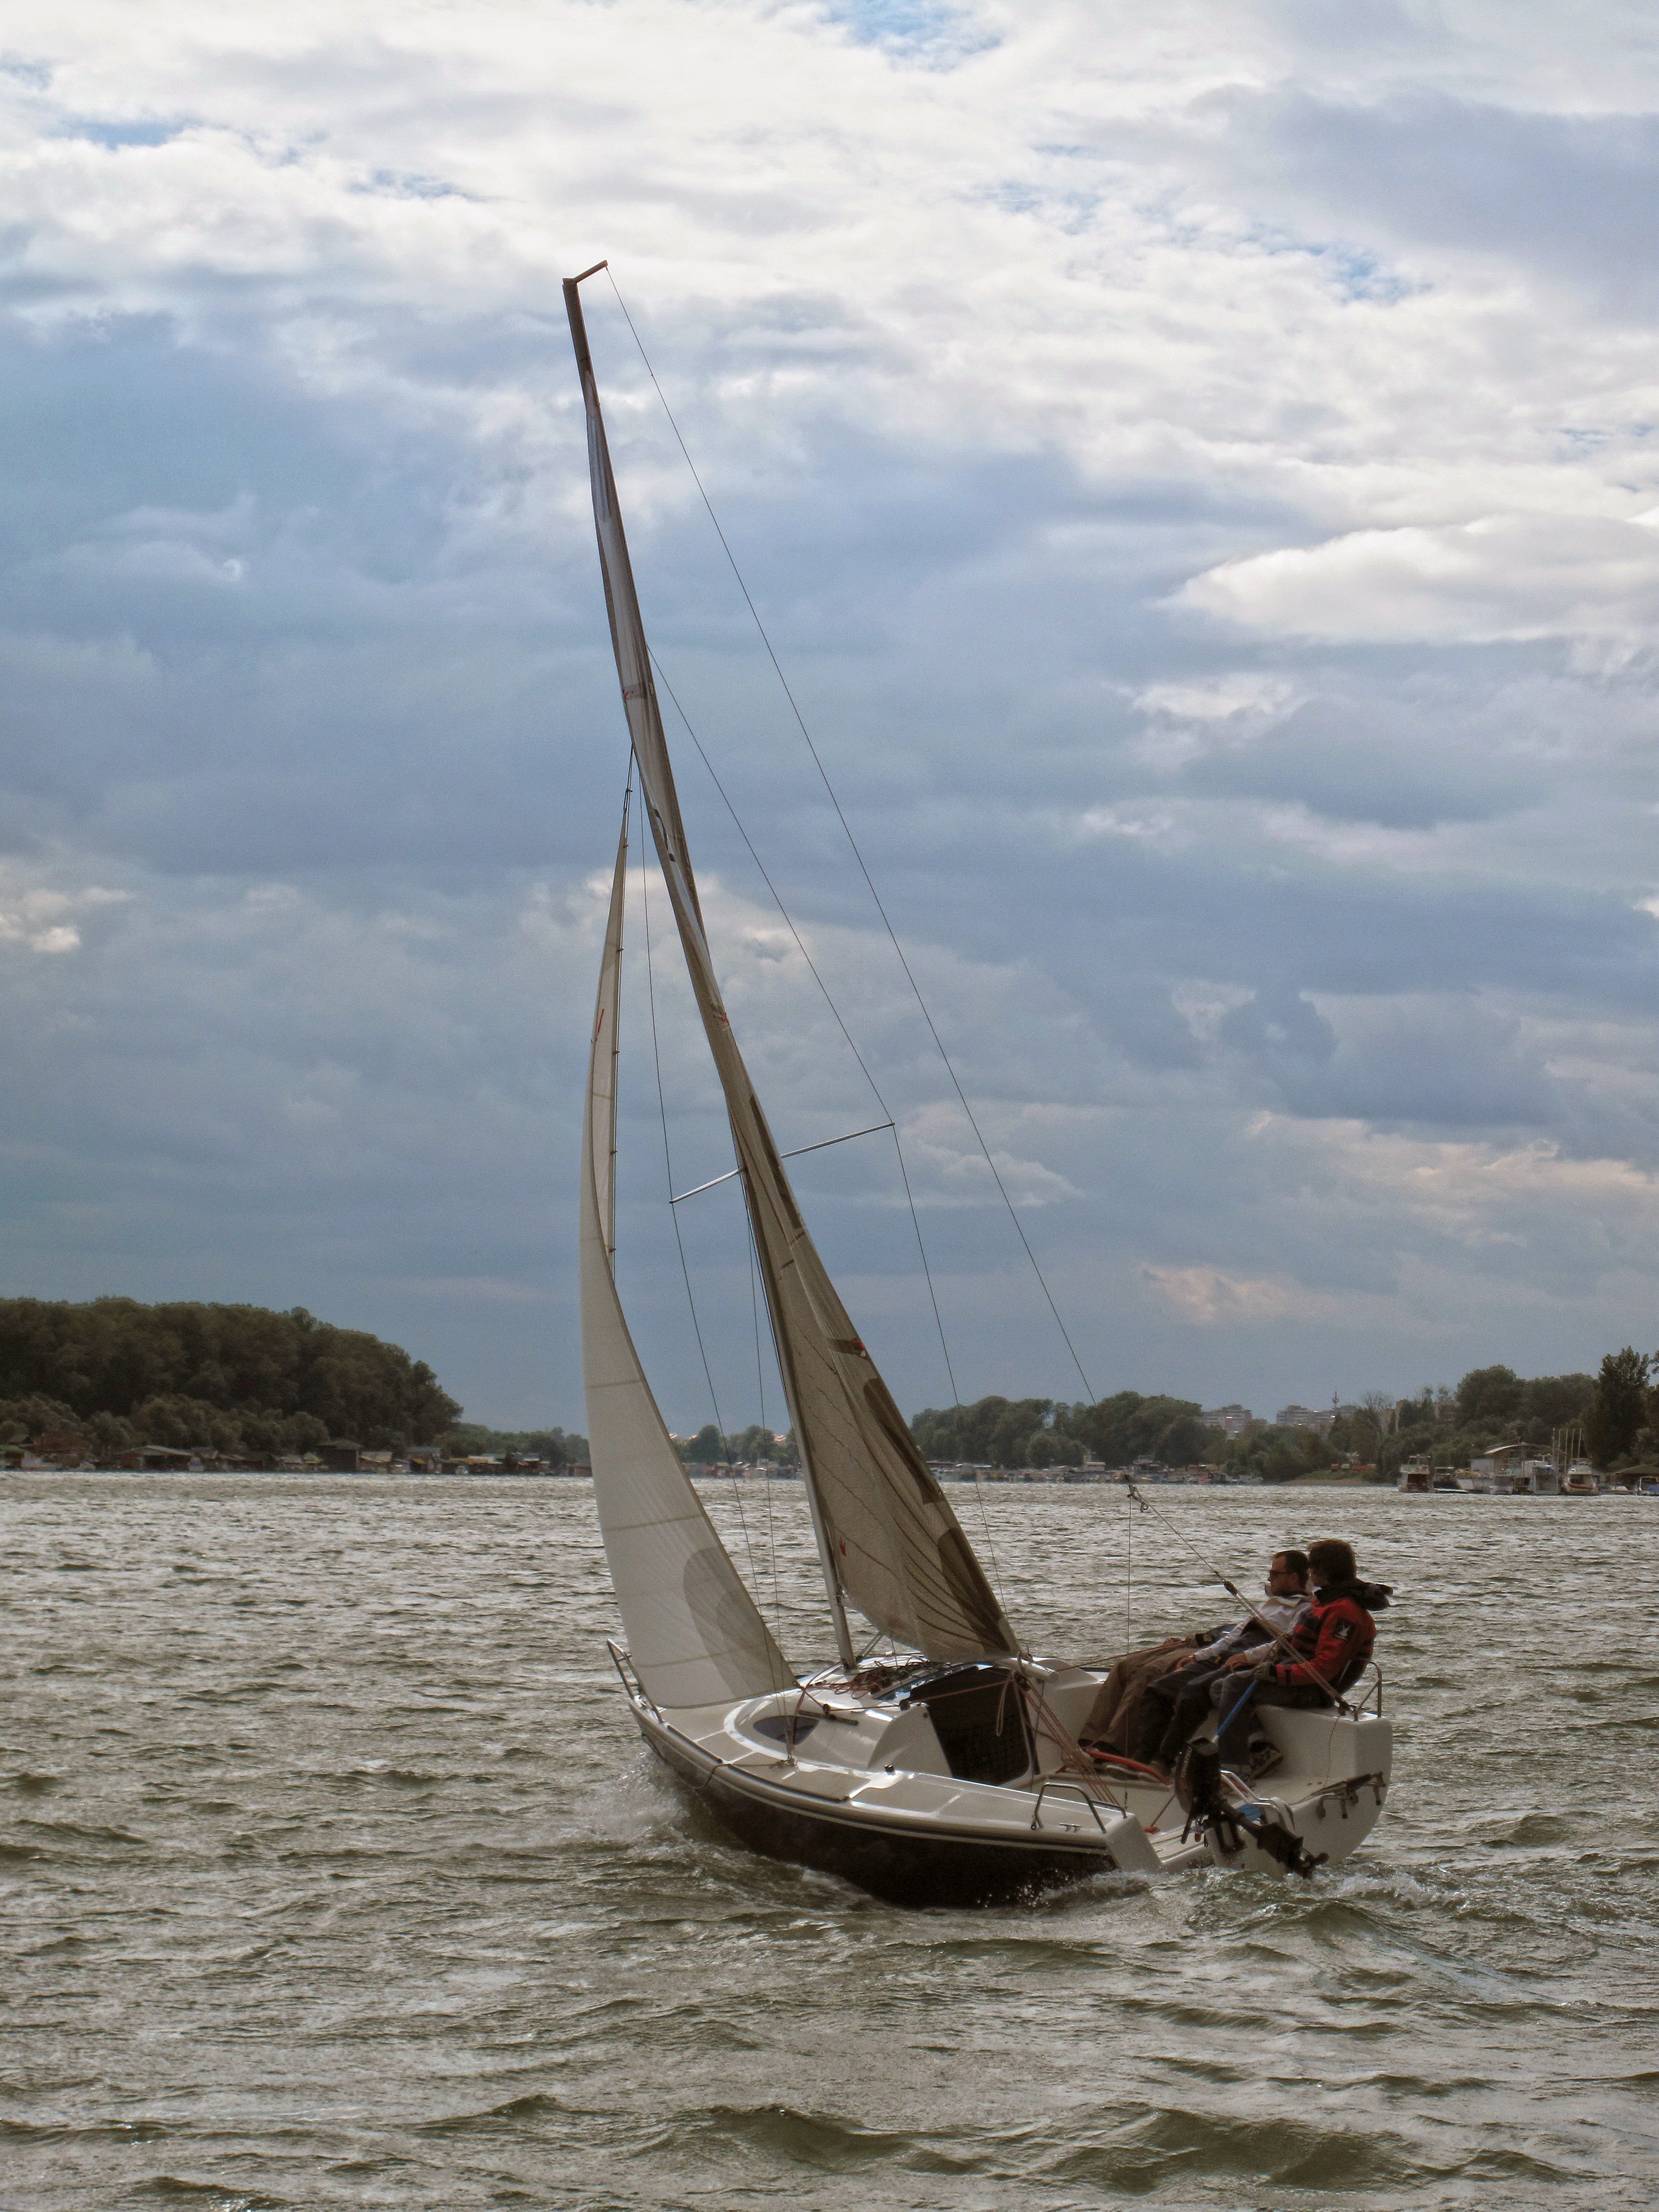
boat, sailing, sail, sailboat, vehicle, sea, sailing ship, watercraft, ship, windsports, mast, wind, schooner, boating, skiff